Joseph Desanat

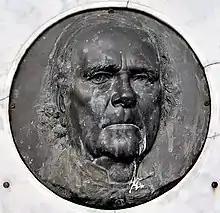
Relief of Joseph Desanat by Jean Barnabé Amy in "Jardin des Plantes" (Tarascon)

Joseph Desanat (1796 – 1873) was a French Provençal poet and journal editor.